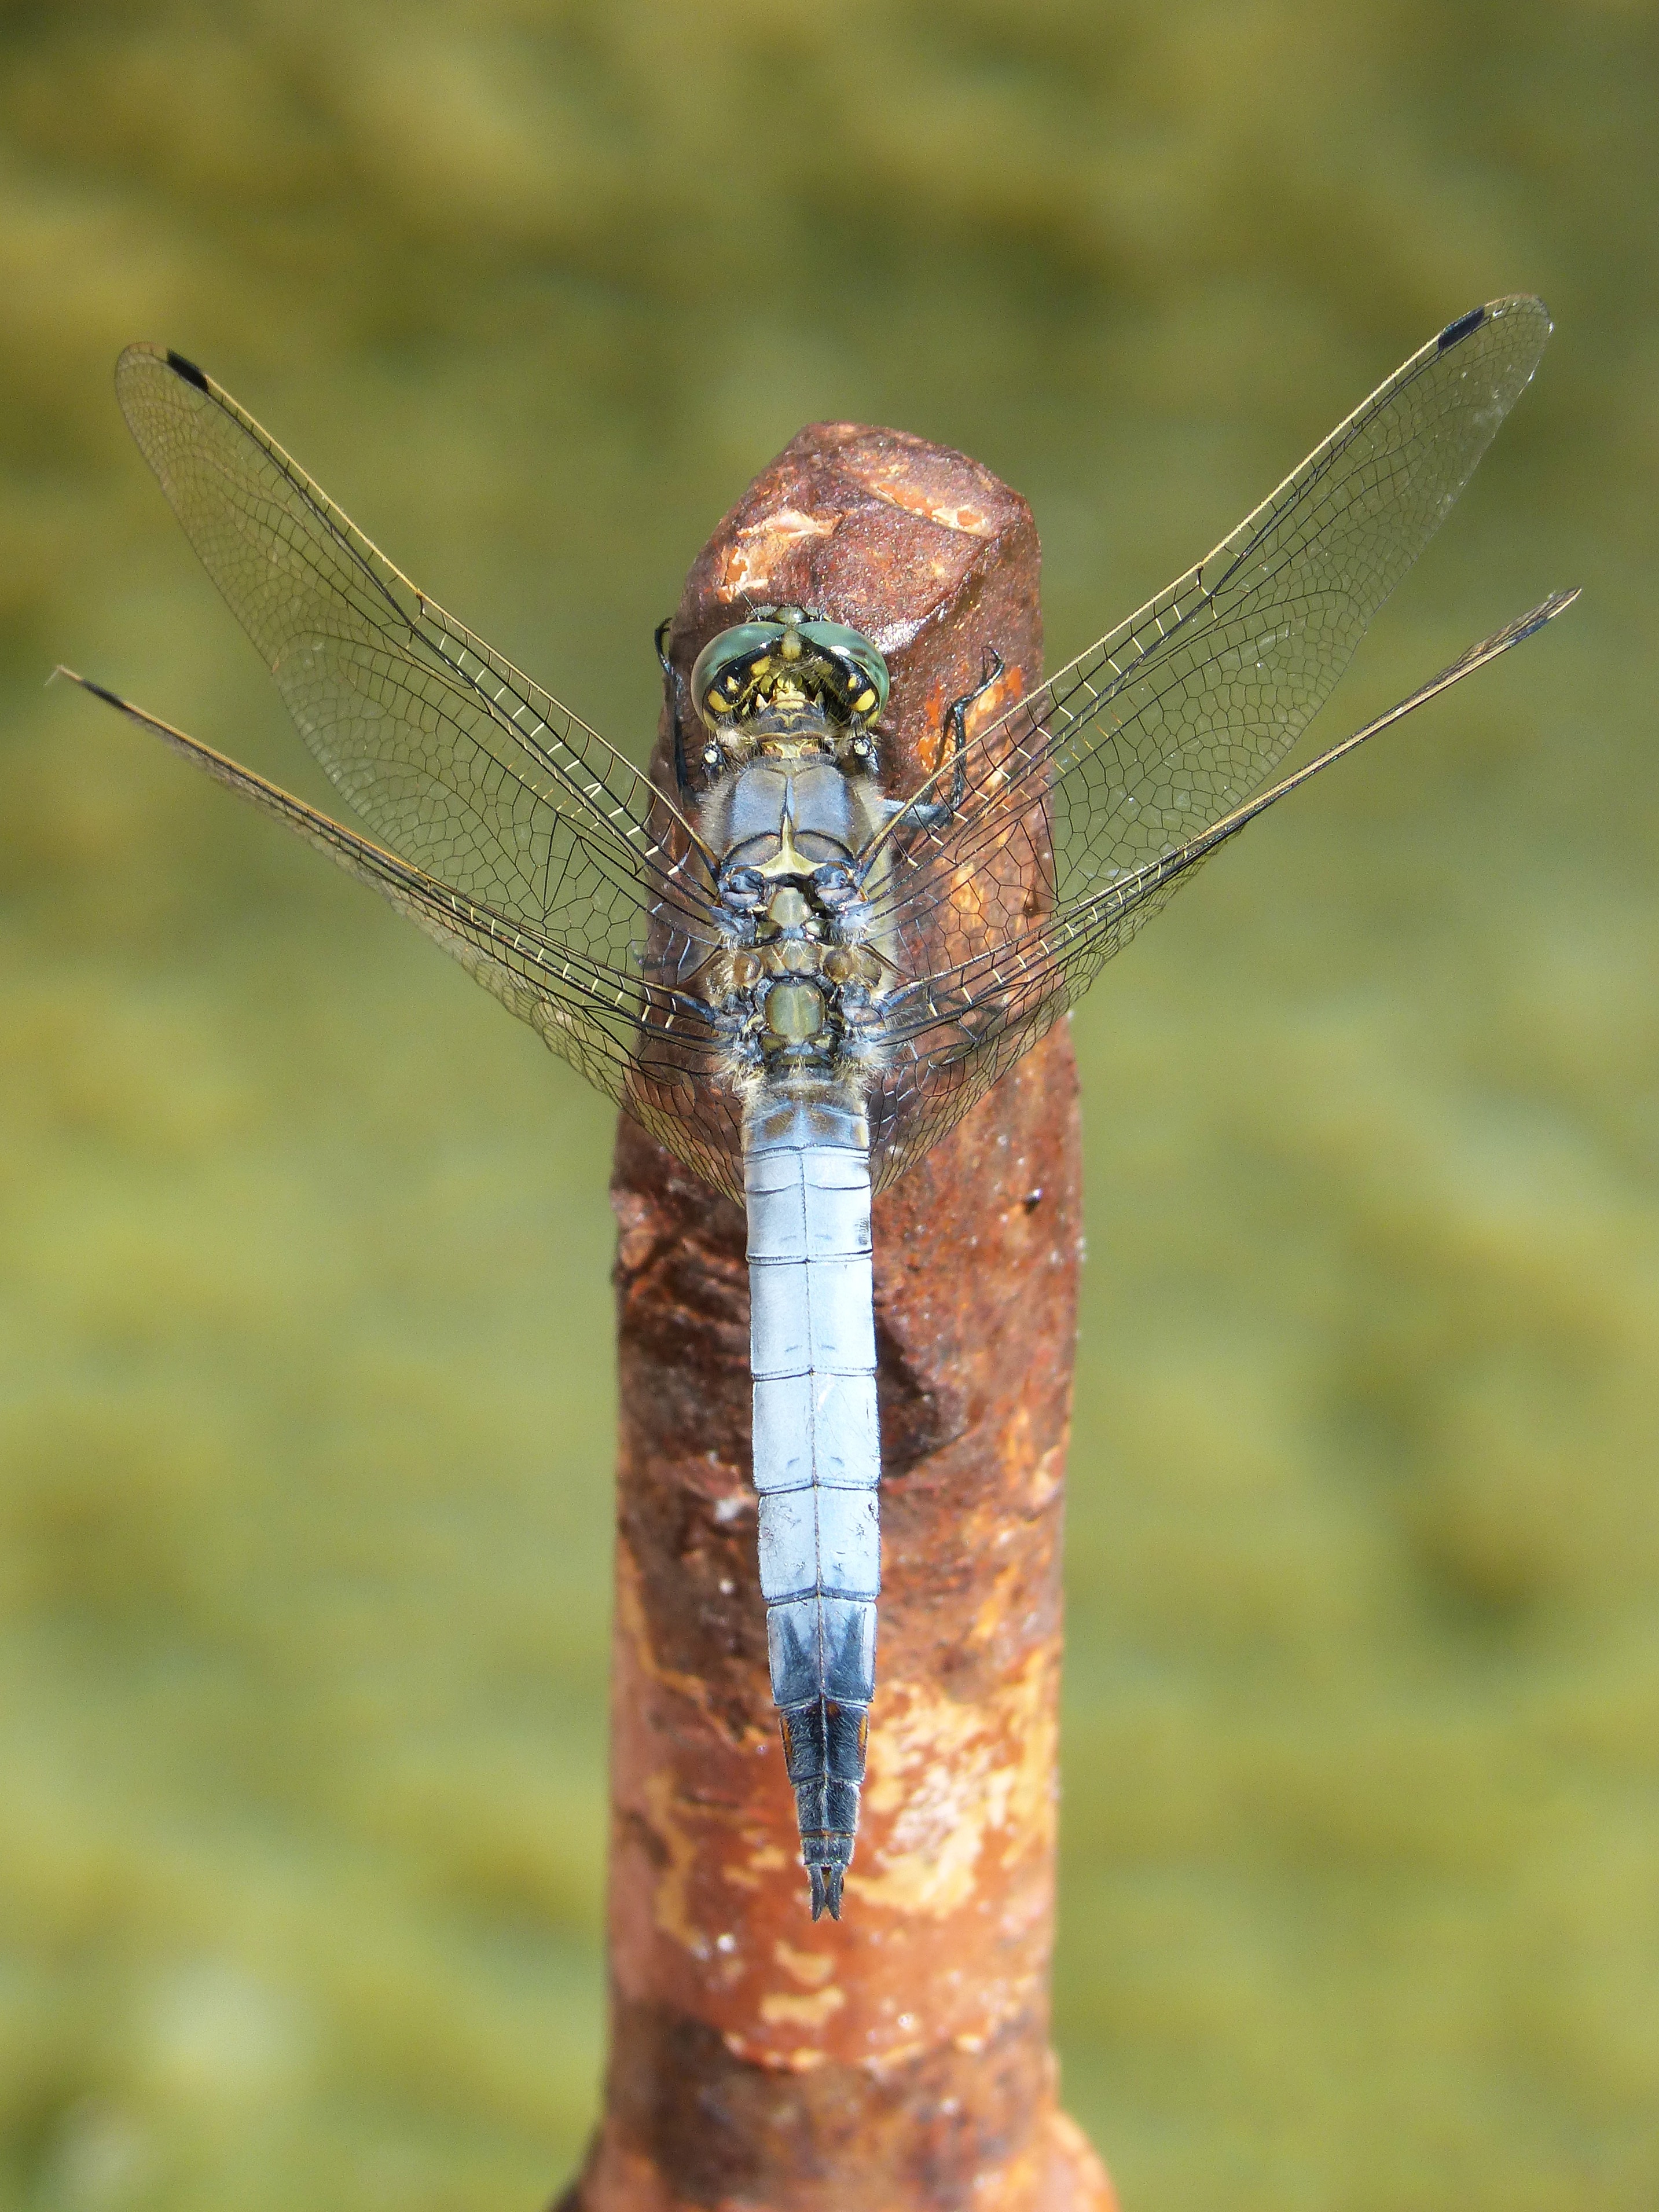
insect, fauna, invertebrate, close up, dragonfly, detail, damselfly, raft, macro photography, arthropod, blue dragonfly, orthetrum cancellatum, plant stem, dragonflies and damseflies, net winged insects